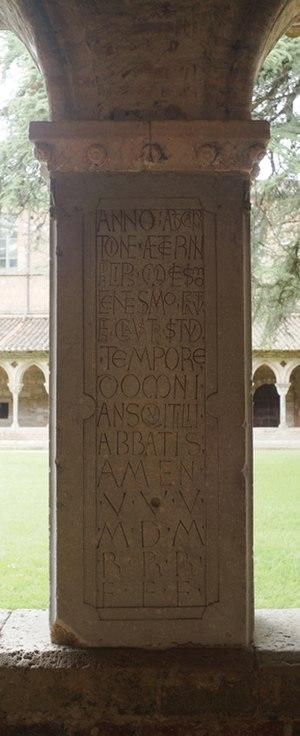
L'abbaye Saint-Pierre de Moissac se caractérise par l'un des plus beaux ensembles architecturaux français avec ses extraordinaires sculptures romanes.